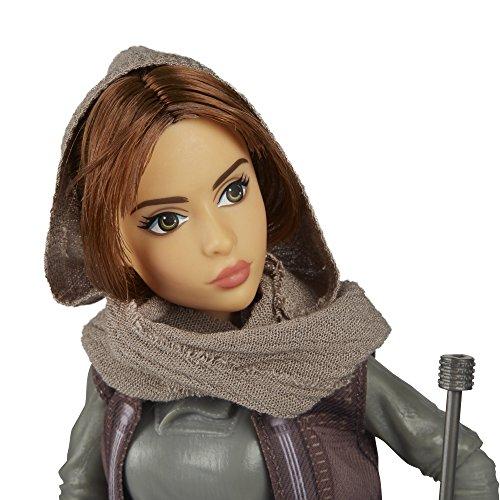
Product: Star Wars Forces of Destiny Jyn Erso Adventure Figure
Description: Highly poseable 11-inch Jyn Erso adventure figure.
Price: $9.89
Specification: ProductDimensions:2.5x6.5x12.8inches|ItemWeight:8.8ounces|ShippingWeight:12.8ounces(Viewshippingratesandpolicies)|DomesticShipping:ItemcanbeshippedwithinU.S.|InternationalShipping:ThisitemcanbeshippedtoselectcountriesoutsideoftheU.S.LearnMore|ASIN:B01NAXIBAC|Itemmodelnumber:C1624|Manufacturerrecommendedage:4yearsandup